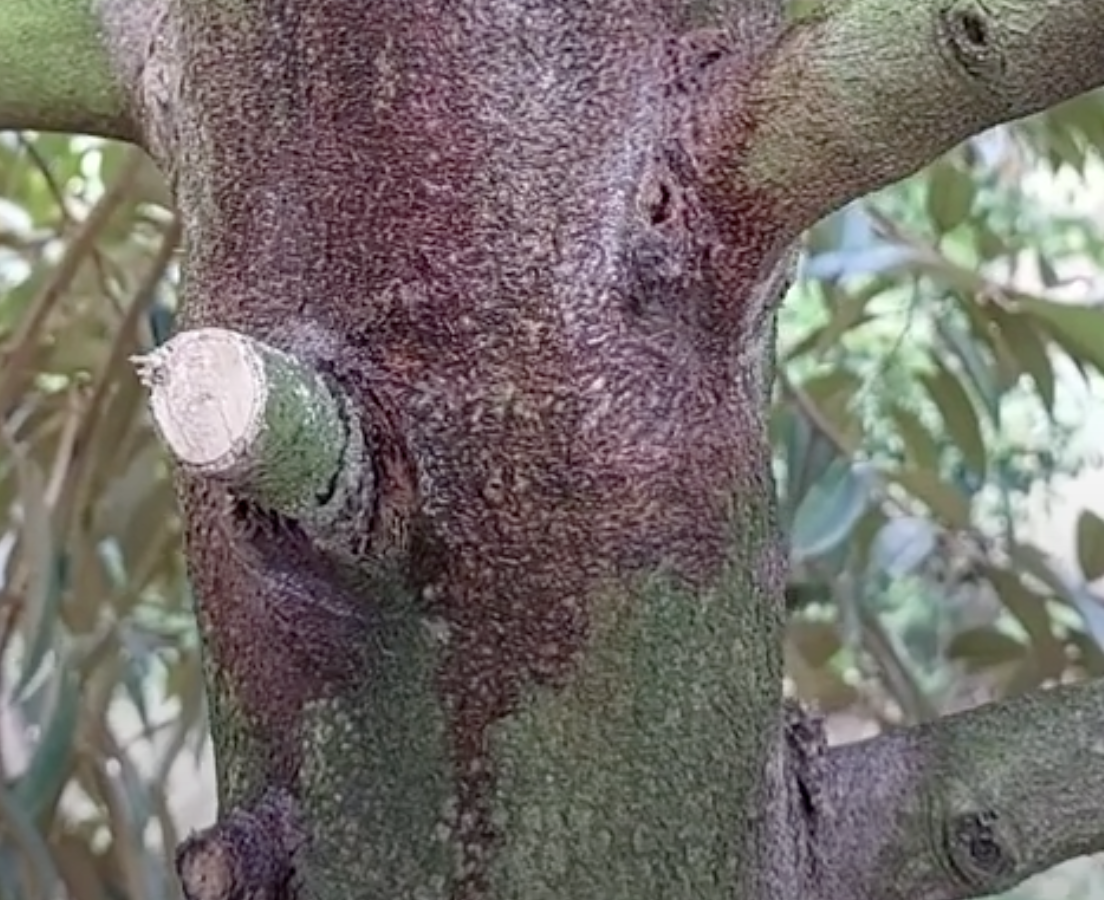
Label: stem_cracking_ gummosis